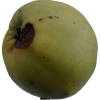
Label: Apple 13